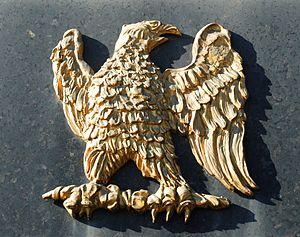
Belgique - Brabant wallon - Lasne - Plancenoit - Ferme de la Haie Sainte (bataille de Waterloo)
La Ferme de la Haie Sainte est une ferme située sur le site du champ de bataille de Waterloo, sur le côté ouest de la route N5 qui relie Bruxelles à Charleroi.